Hugh Grant

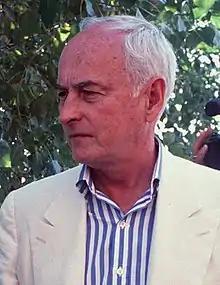
Grant gained acclaim for his role in the James Ivory directed film "Maurice" (1987).

After making his debut in the Oxford-financed film "Privileged" (1982), Grant dabbled in a variety of jobs, such as working as an assistant groundsman at Fulham Football Club, tutoring, writing comedy sketches for TV shows and working for Talkback Productions to write and produce radio commercials for products such as Mighty White bread and Red Stripe lager. At a screening of "Privileged" at BAFTA in London, he was approached by a talent agent offering to represent him. Still intending to begin his MPhil at the Courtauld Institute, Grant declined, but then later reconsidered, thinking that acting for a year would be a good way to save some money for his studies. Soon afterwards he was offered a supporting role in "The Bounty" (1984) starring Mel Gibson and Anthony Hopkins, but was prevented from playing the role because he did not yet have an Equity card, which could only be earned through acting in regional theatre. To obtain his Equity card, he joined the Nottingham Playhouse and lived for a year at Park Terrace in The Park Estate in Nottingham. Richard Digby Day directed him in small roles at the Nottingham Playhouse in "Lady Windermere's Fan", an avant-garde production of "Hamlet", and "Coriolanus".